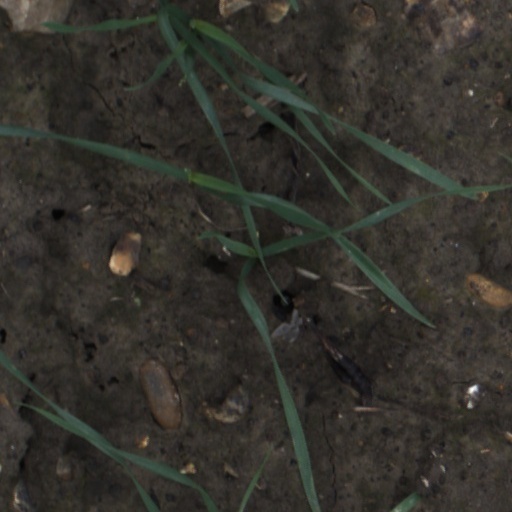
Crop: wheat